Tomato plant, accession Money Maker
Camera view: tilt-top (135 deg); turntable rotation: 330 degrees
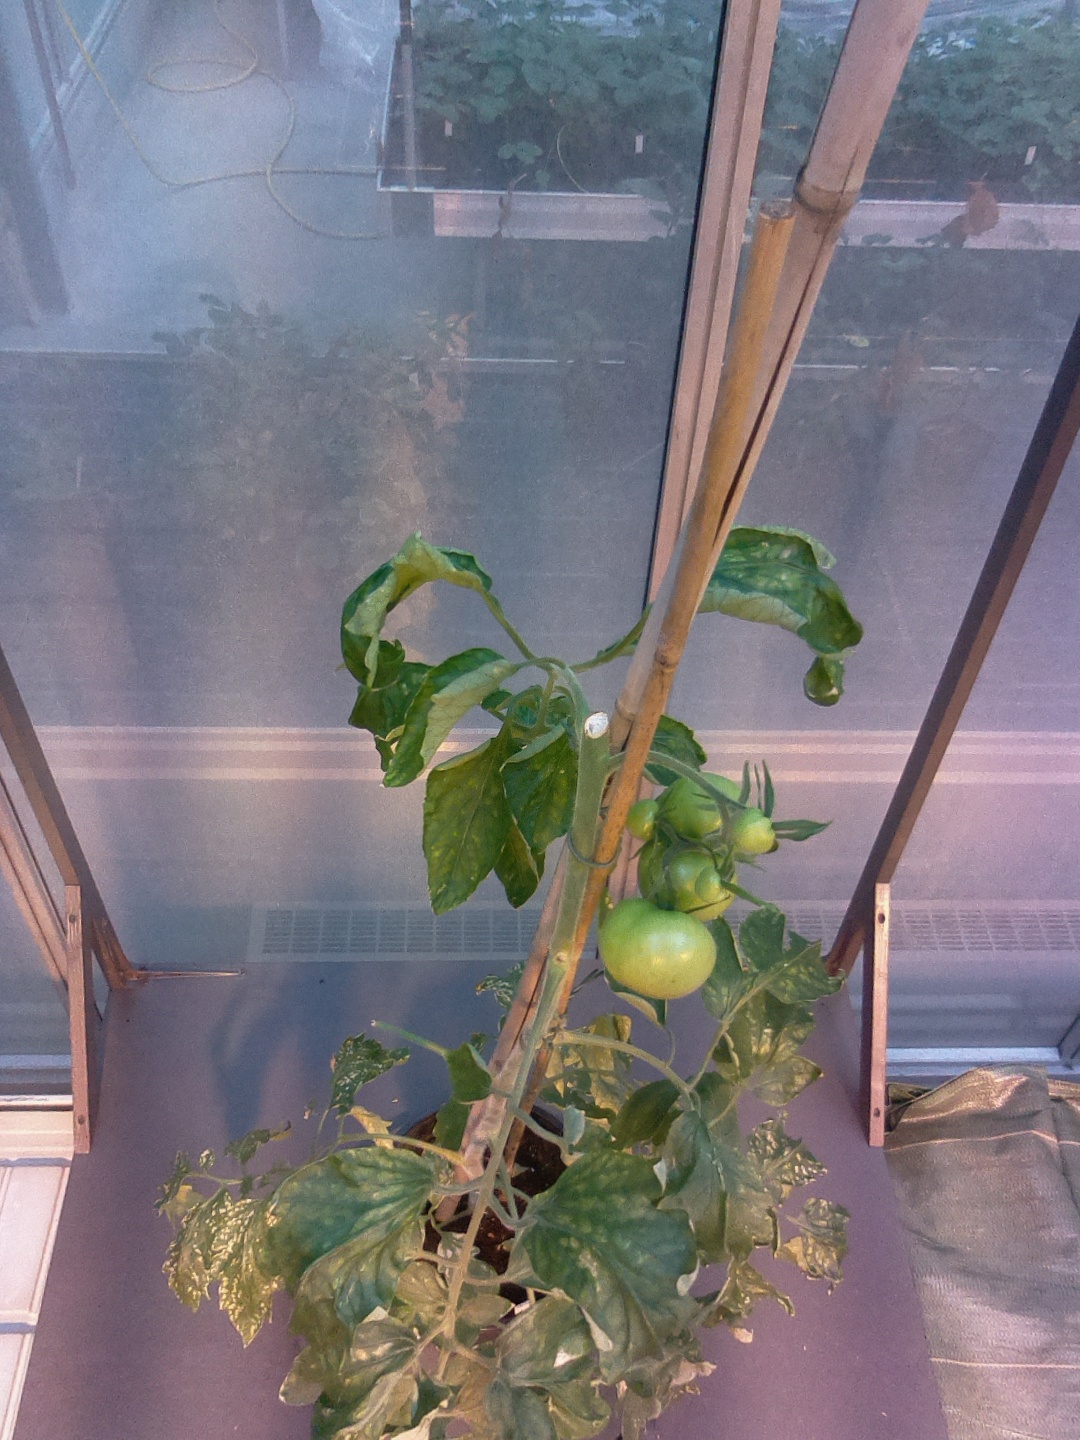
BBCH growth stage 75: 50%-60% of final fruit size